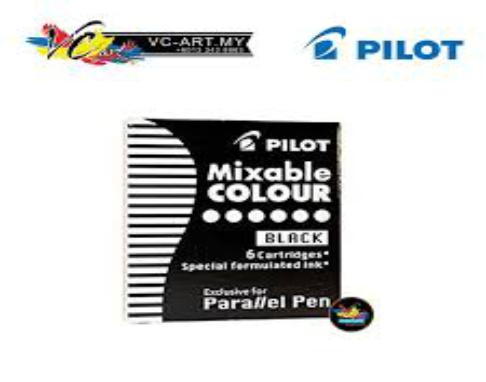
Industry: Necessities